Beach Blast (1992)

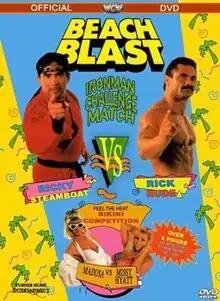
DVD cover featuring Ricky Steamboat, Rick Rude, Madusa, and Missy Hyatt

The 1992 Beach Blast was the inaugural Beach Blast professional wrestling pay-per-view event produced by World Championship Wrestling (WCW). It took place on June 20, 1992 in the Mobile Civic Center in Mobile, Alabama.